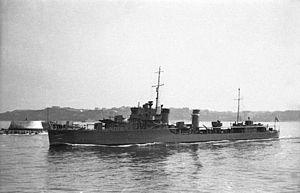
Le HMS Exmouth est un destroyer de classe E construit en tant que leader de flottille lancé pour la Royal Navy en 1934.
Cette liste dresse les plus grandes catastrophes maritimes pendant la Seconde Guerre mondiale au regard du nombre de victimes. Du fait de son contexte, une Seconde Guerre mondiale sanguinaire entachée de nombreux drames, ces catastrophes resteront longtemps quasi ignorées.